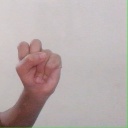
अक्षर: स